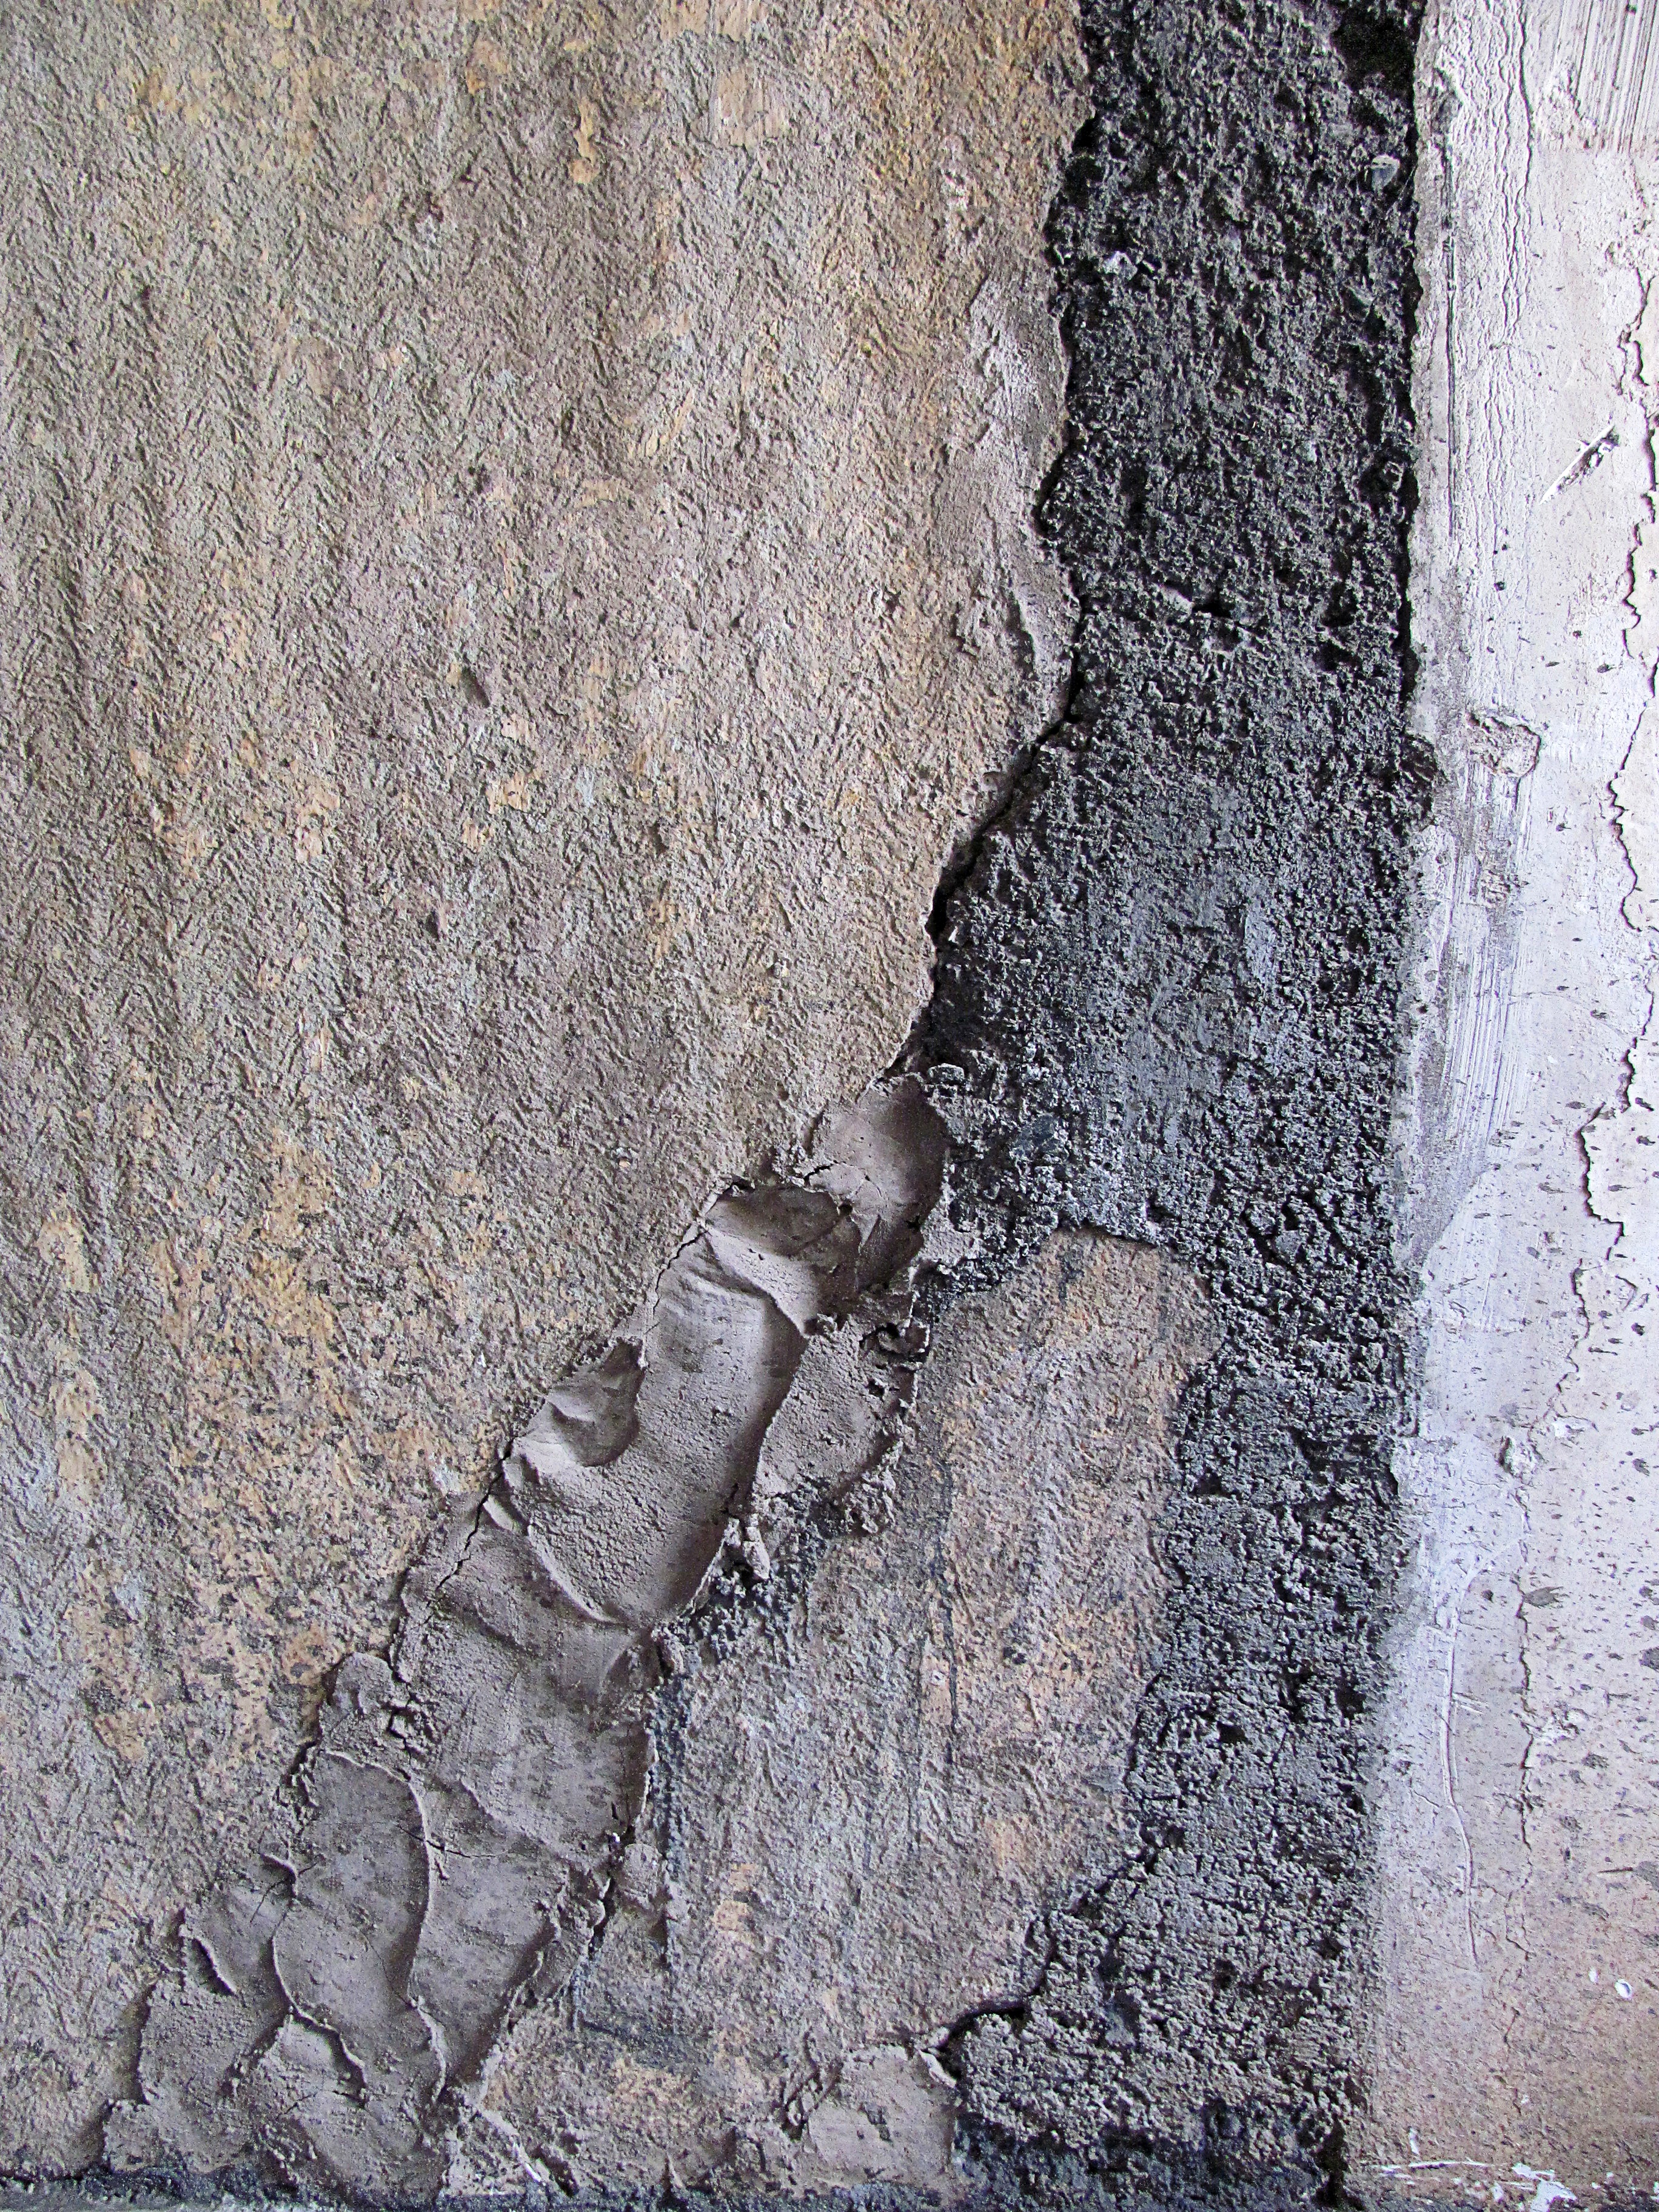
rock, wood, texture, wall, asphalt, construction, soil, material, art, geology, wall building, invoice, road surface, ancient history